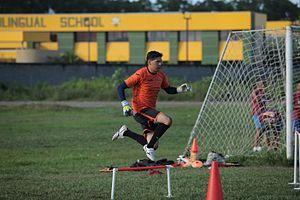
Ricardo Canales est un footballeur hondurien. Il joue au poste de gardien de but.